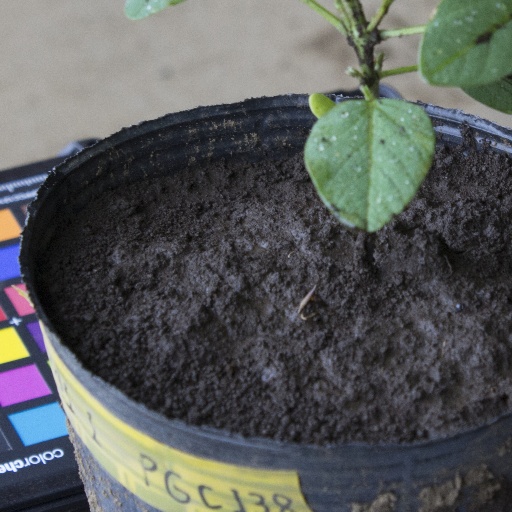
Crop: soybean